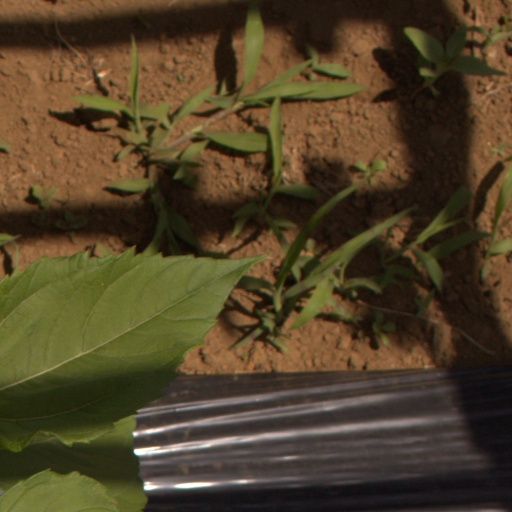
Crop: Jerusalem artichoke